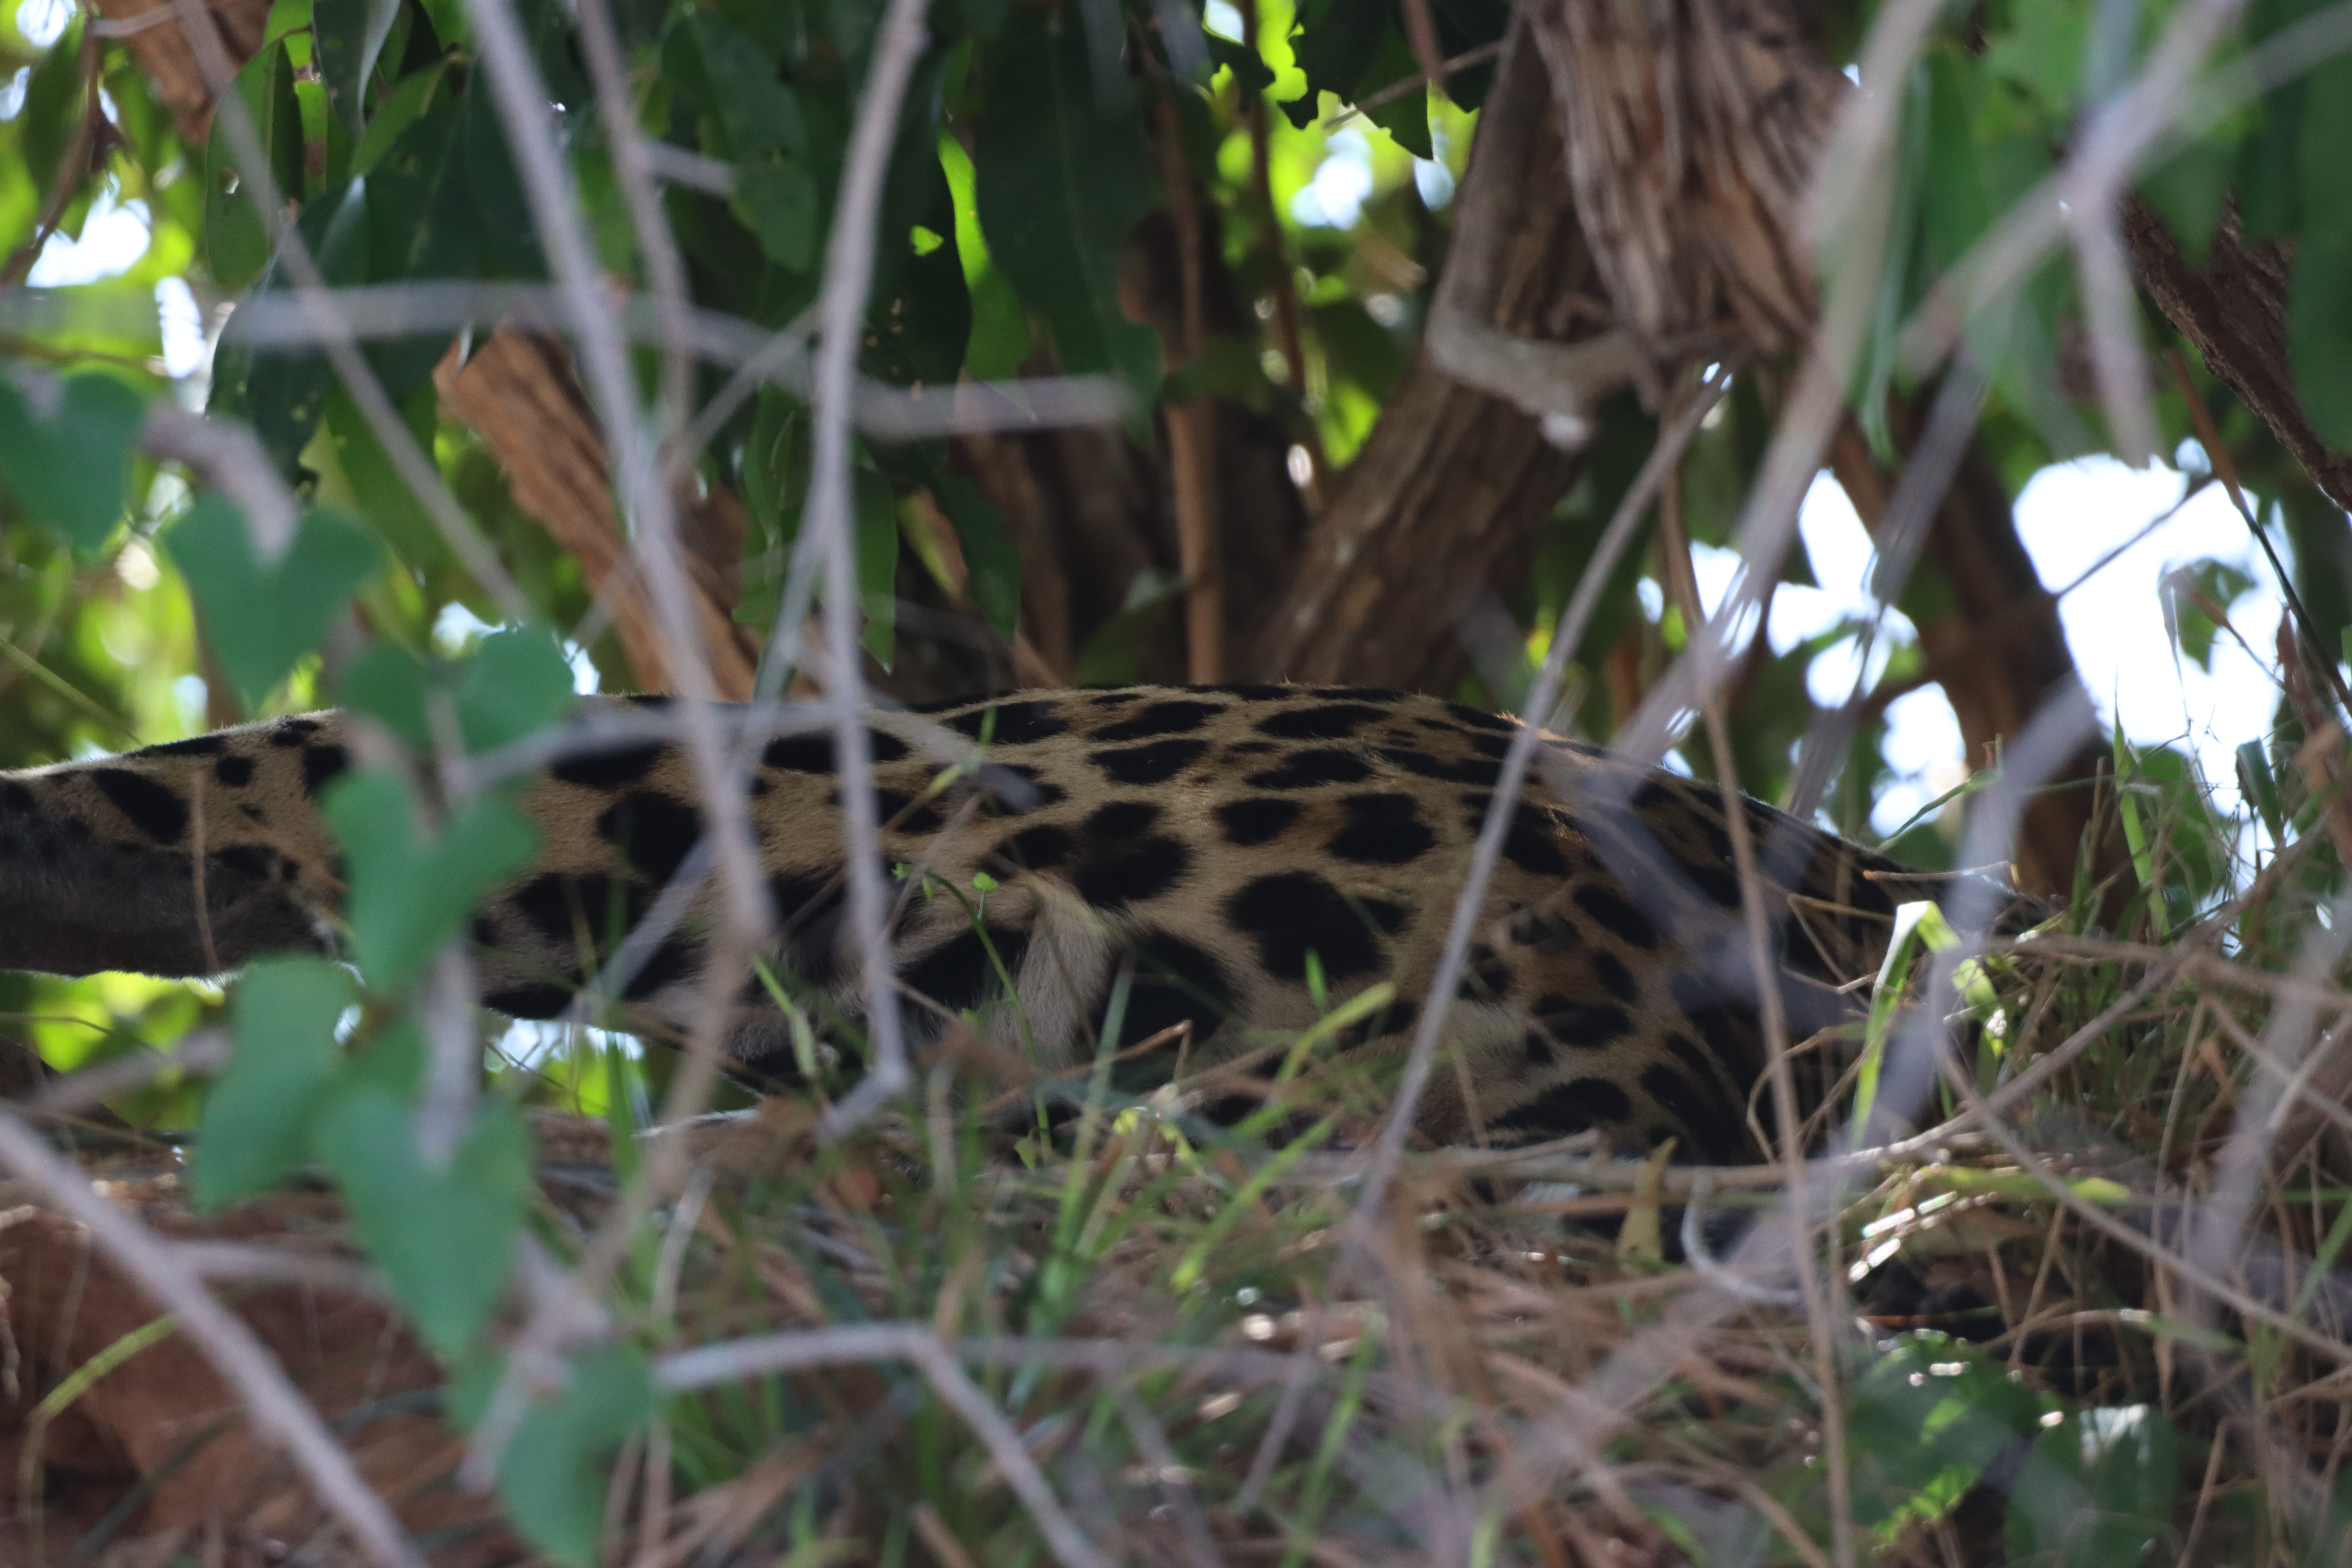
Jaguar: Apeiara